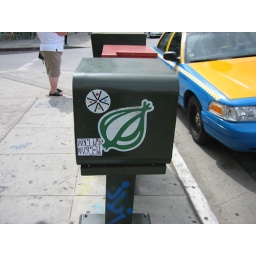
Nice, simple logo of an onion on a newspaper vending machine in West Hollywood, Los Angeles, USA.